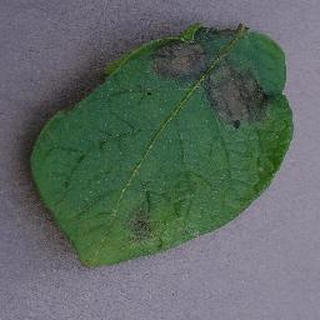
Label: potato_late_blight